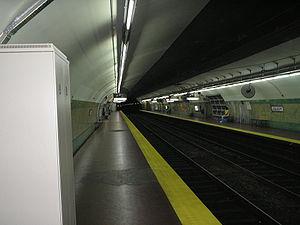
Le métro de Buenos Aires est le réseau de transports en commun métropolitain de l'agglomération de Buenos Aires, capitale de l'Argentine. Le réseau comprend six lignes de métro totalisant 56,2 km et 90 stations, utilisant 613 véhicules.
Jujuy est une station de la ligne du réseau de métros de la ville de Buenos Aires, capitale de l'Argentine. Elle est située à l'intersection des avenues Avenida San Juan et Avenida Jujuy, dans le quartier de San Cristóbal. Inaugurée le 20 juin 1944, elle fait partie du trajet d'origine de la